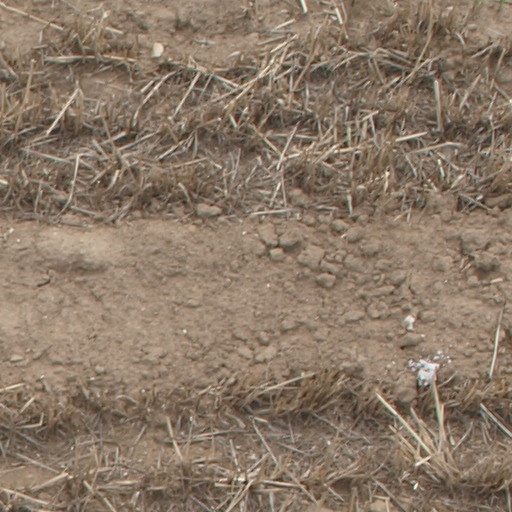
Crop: maize; corn